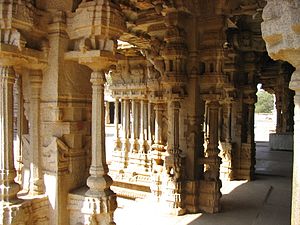
Hampi / Templer
Hampi er en by og et UNESCO Verdensarvssted under navnet Group of Monuments at Hampi, beliggende i den østlige-centrale del af den indiske delstat Karnataka. Den var hovedstad i hindukongeriget Vijayanagara i det 14. århundrede. Beretninger fra persiske og europæiske, særligt portugiske, rejsende fortæller, at Hampi var en velstående, velhavende og stor by ved floden Tungabhadra med mange templer, gårde og handelsmarkeder.